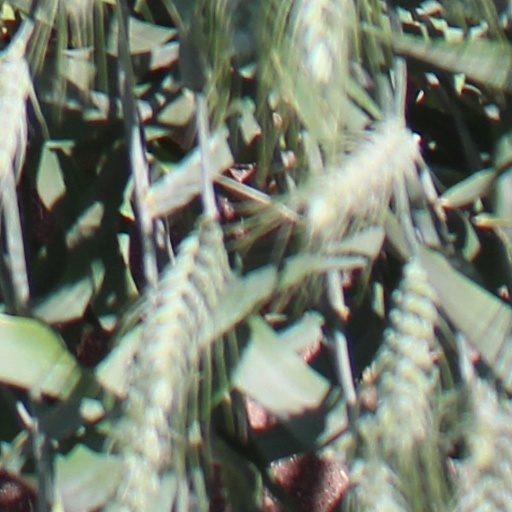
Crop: wheat